EastEnders 40th Anniversary Week

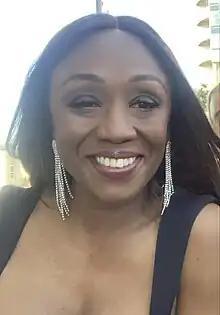
To accommodate the viewers' choice, Diane Parish ("pictured") rehearsed scenes portraying both outcomes.

Scenes depicting Billy and Honey's wedding were filmed inside a large tent indoors to prevent equipment from getting wet. Honey's wedding dress was adorned with pearls and sequins by the show's wardrobe department to reflect her characterisation. Palmer performed her own stunts during the scene showing Bianca chase a speeding Reiss in his car. Freeman was replaced with a stunt double for wide shots showing the car driving through the set. To film the scene depicting Cindy push Ian in front of the car, Collins filmed a shot pushing Woodyatt onto a stunt mattress, and an equivalent one pushing his stunt double onto the bare road. Stunt coordinator Lee Sheward explained that to portray Reiss's car crashing into The Queen Victoria public house, a hidden metal post that was attached to a plate bolted into the ground was installed to stop it from crashing into the set. As a backup, a 16-millimetre cable was also attached to the back of the car. The car was driving at more than 20 miles per hour to film the stunt. Computer-generated imagery was not incorporated to create fire in the episode, as Sheward explained that a bar that emitted real fire and was connected to tubes was used. To film the explosion of The Queen Vic, ten litres of fuel were used on set, and air mortars were placed inside the pub's windows to push the glass out. Real glass was used to film the scene, as opposed to sugar glass. Filming for the first three non-live episodes, including the explosion of The Queen Vic, concluded in December 2024.